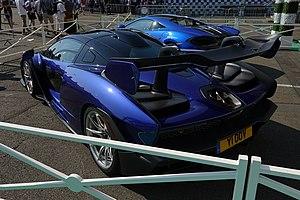
McLaren Senna au Le Mans Classic
La Senna est une supercar du constructeur automobile britannique Mclaren présentée le 10 décembre 2017.